British Museum Act 1902

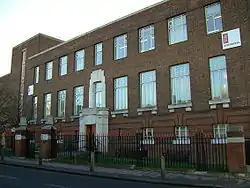
British Library Newspapers, Colindale

In order to alleviate the storage problems at the British Museum in London, England, it empowered the trustees to remove "newspapers and other printed matter which are rarely required for public use" to a new storage building at Hendon, on the condition that suitable arrangements were put in place for these materials to be consulted at the main buildings on request. These are to be found in the British Library Newspapers section located in Colindale.